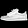
Label: Sneaker